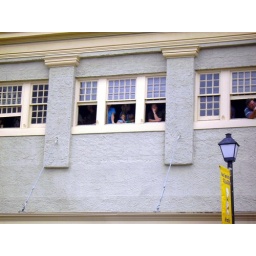
People gathered in the windows of a building overlooking the street where the omelet cooking took place